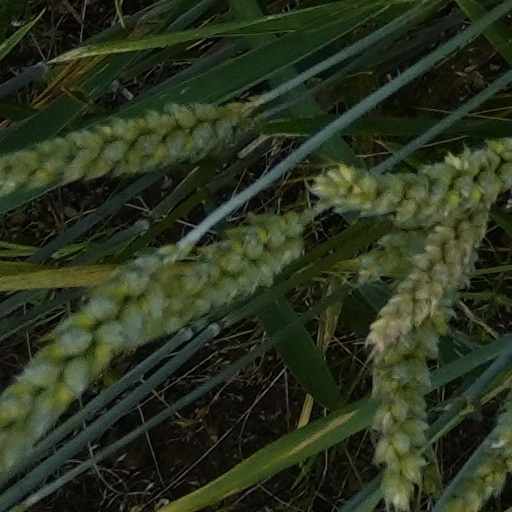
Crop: wheat